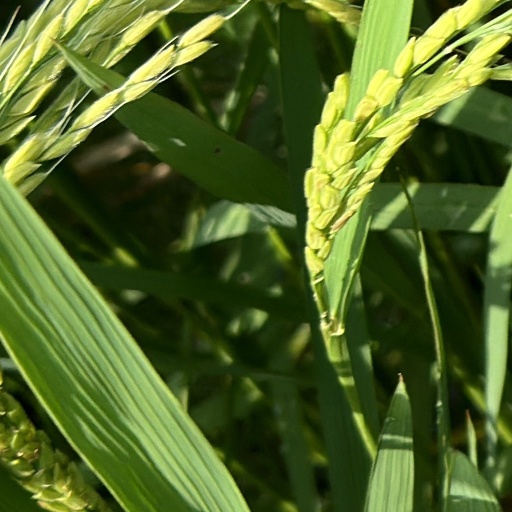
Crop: rice